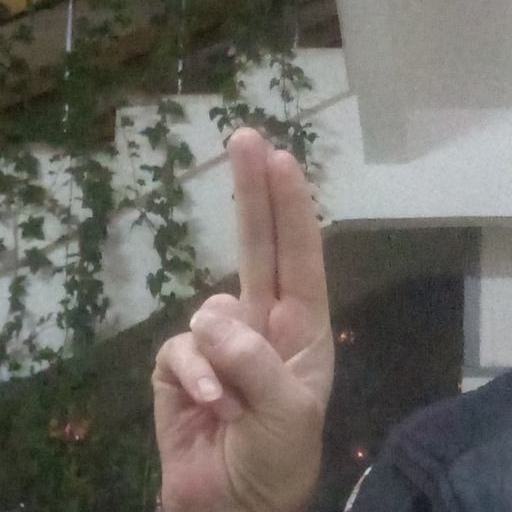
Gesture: two_up